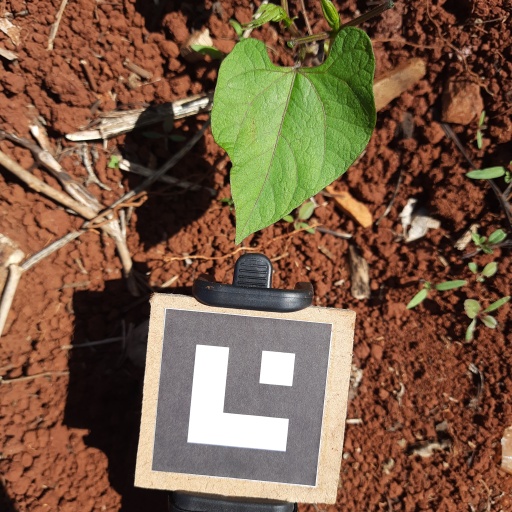
Observations: wavy surface, no eating holes, under sunlight